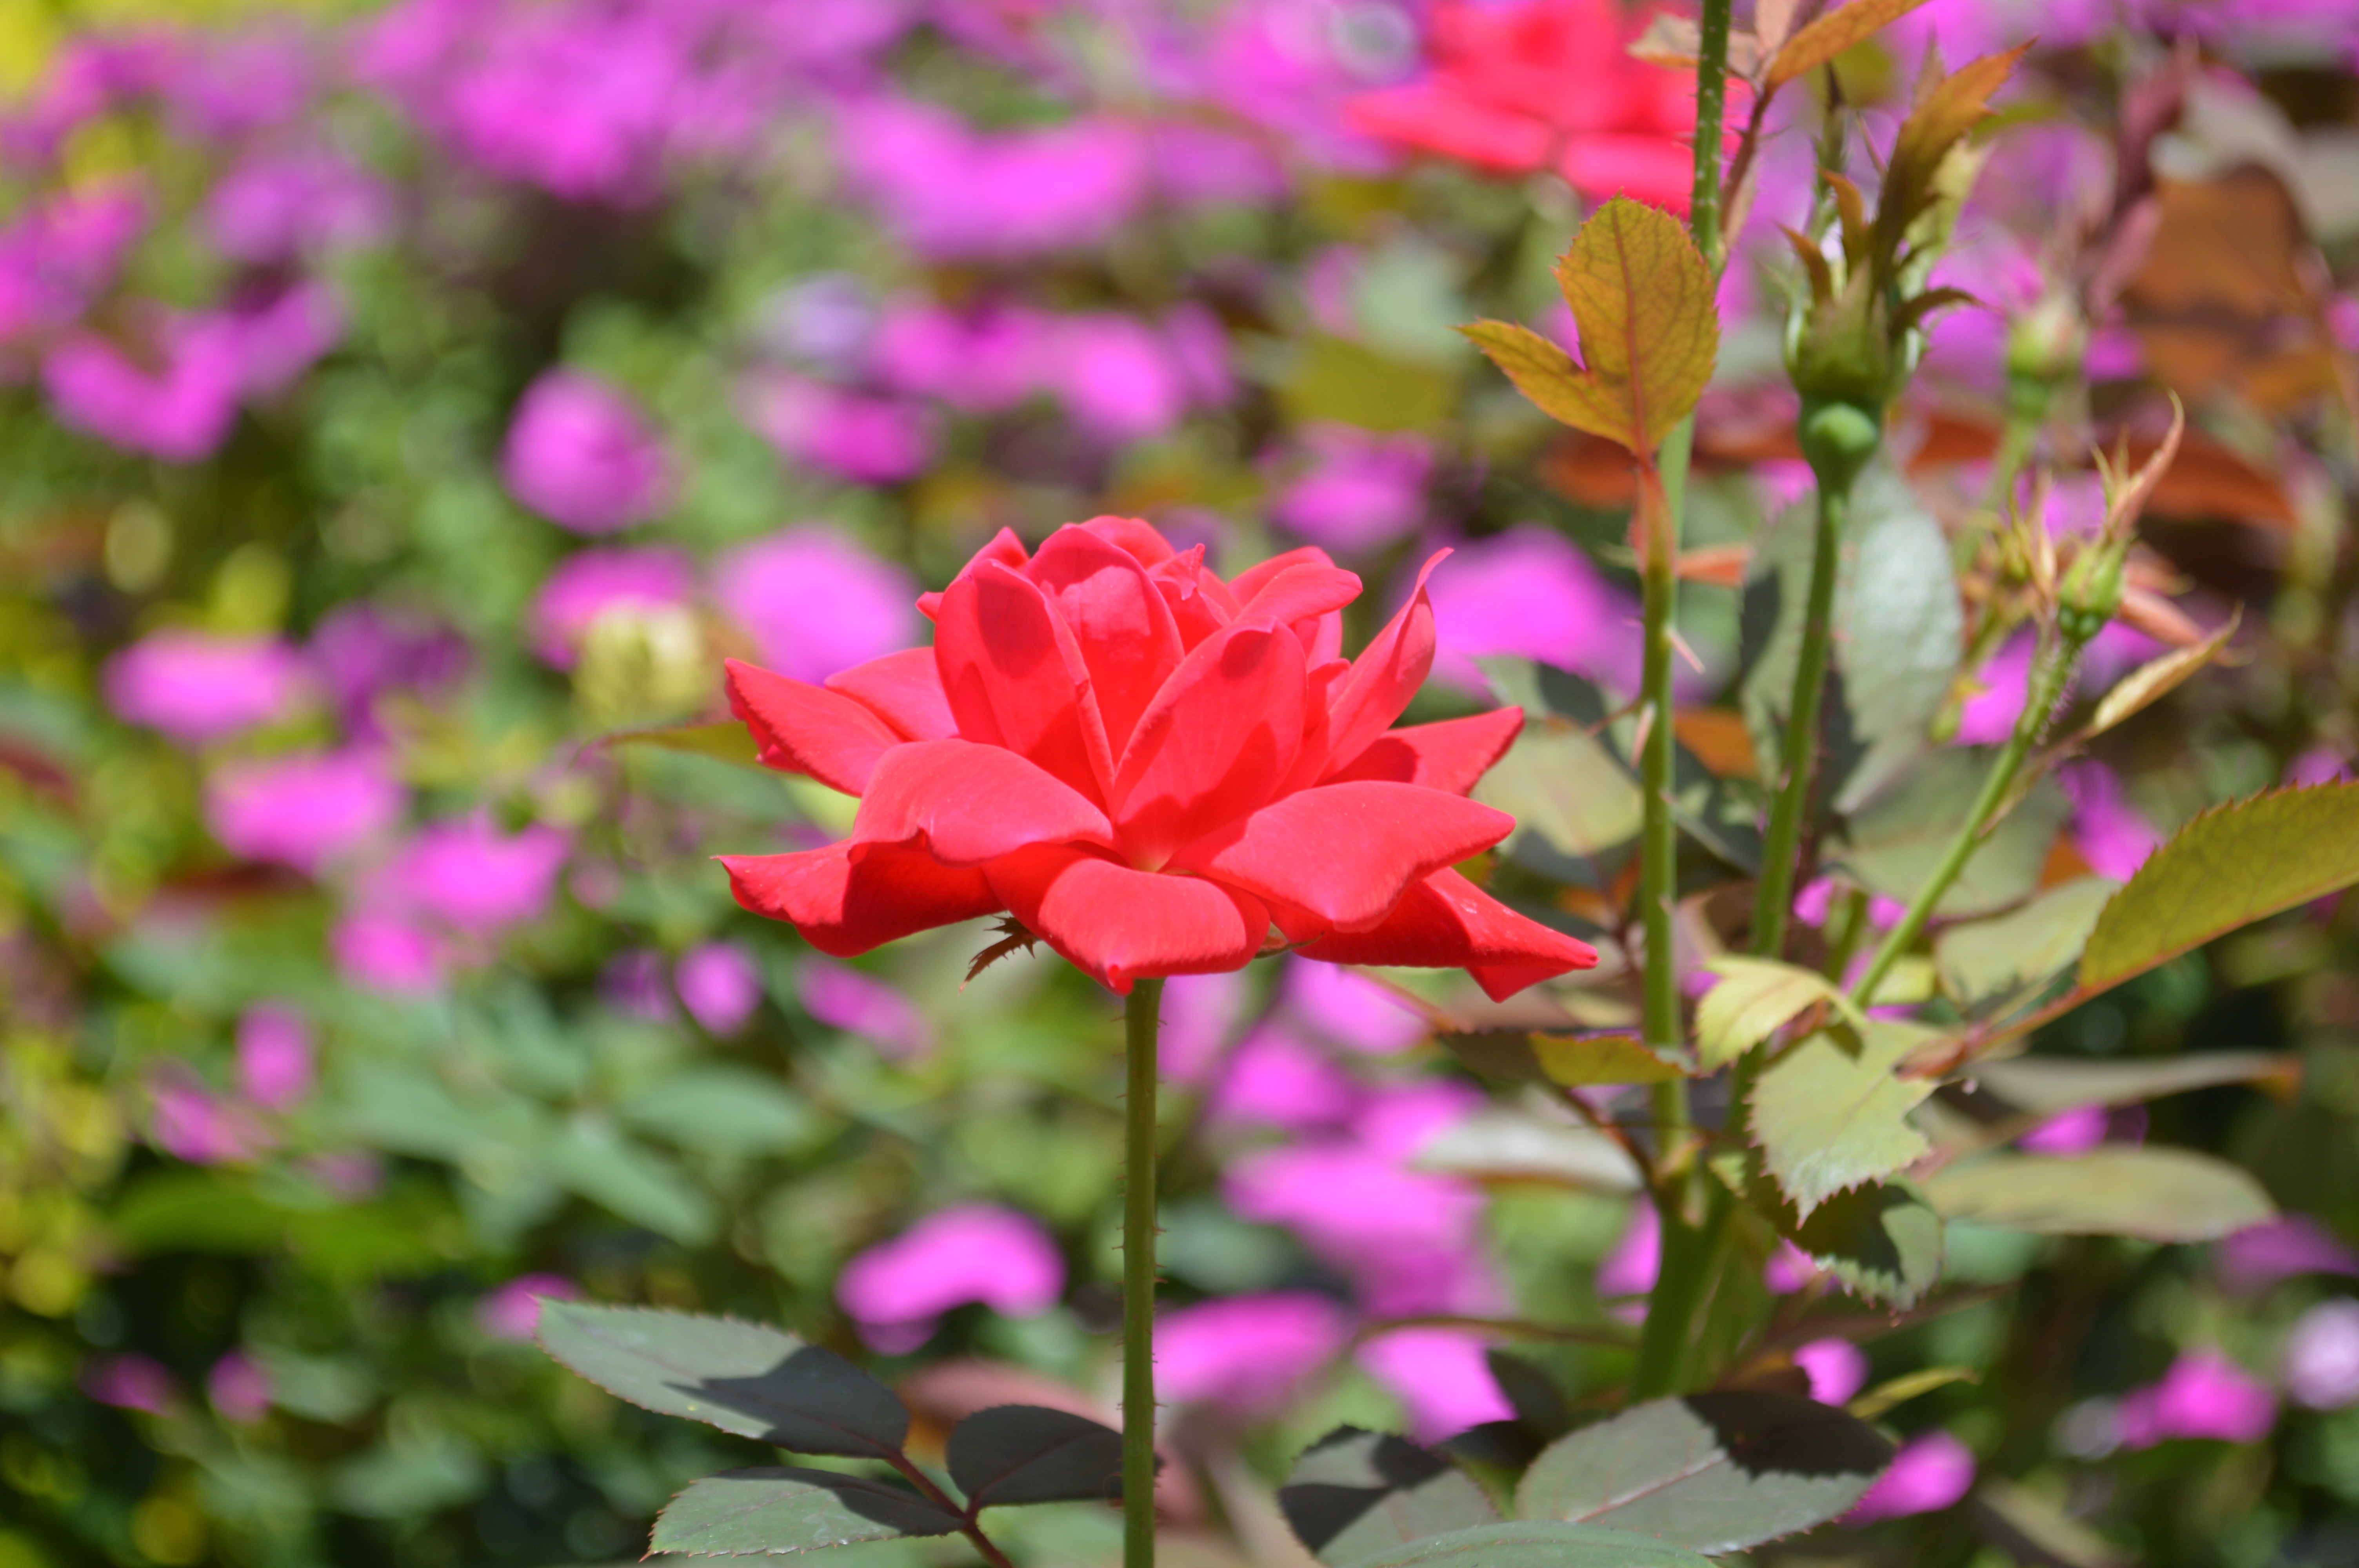
nature, outdoor, blossom, plant, stem, leaf, flower, petal, bloom, summer, floral, bush, love, rose, red, color, macro, romance, botany, blooming, colorful, garden, flora, wildflower, single, bright, thorns, valentine, vibrant, macro photography, flowering plant, annual plant, land plant